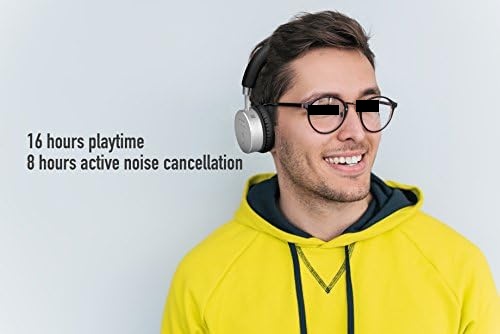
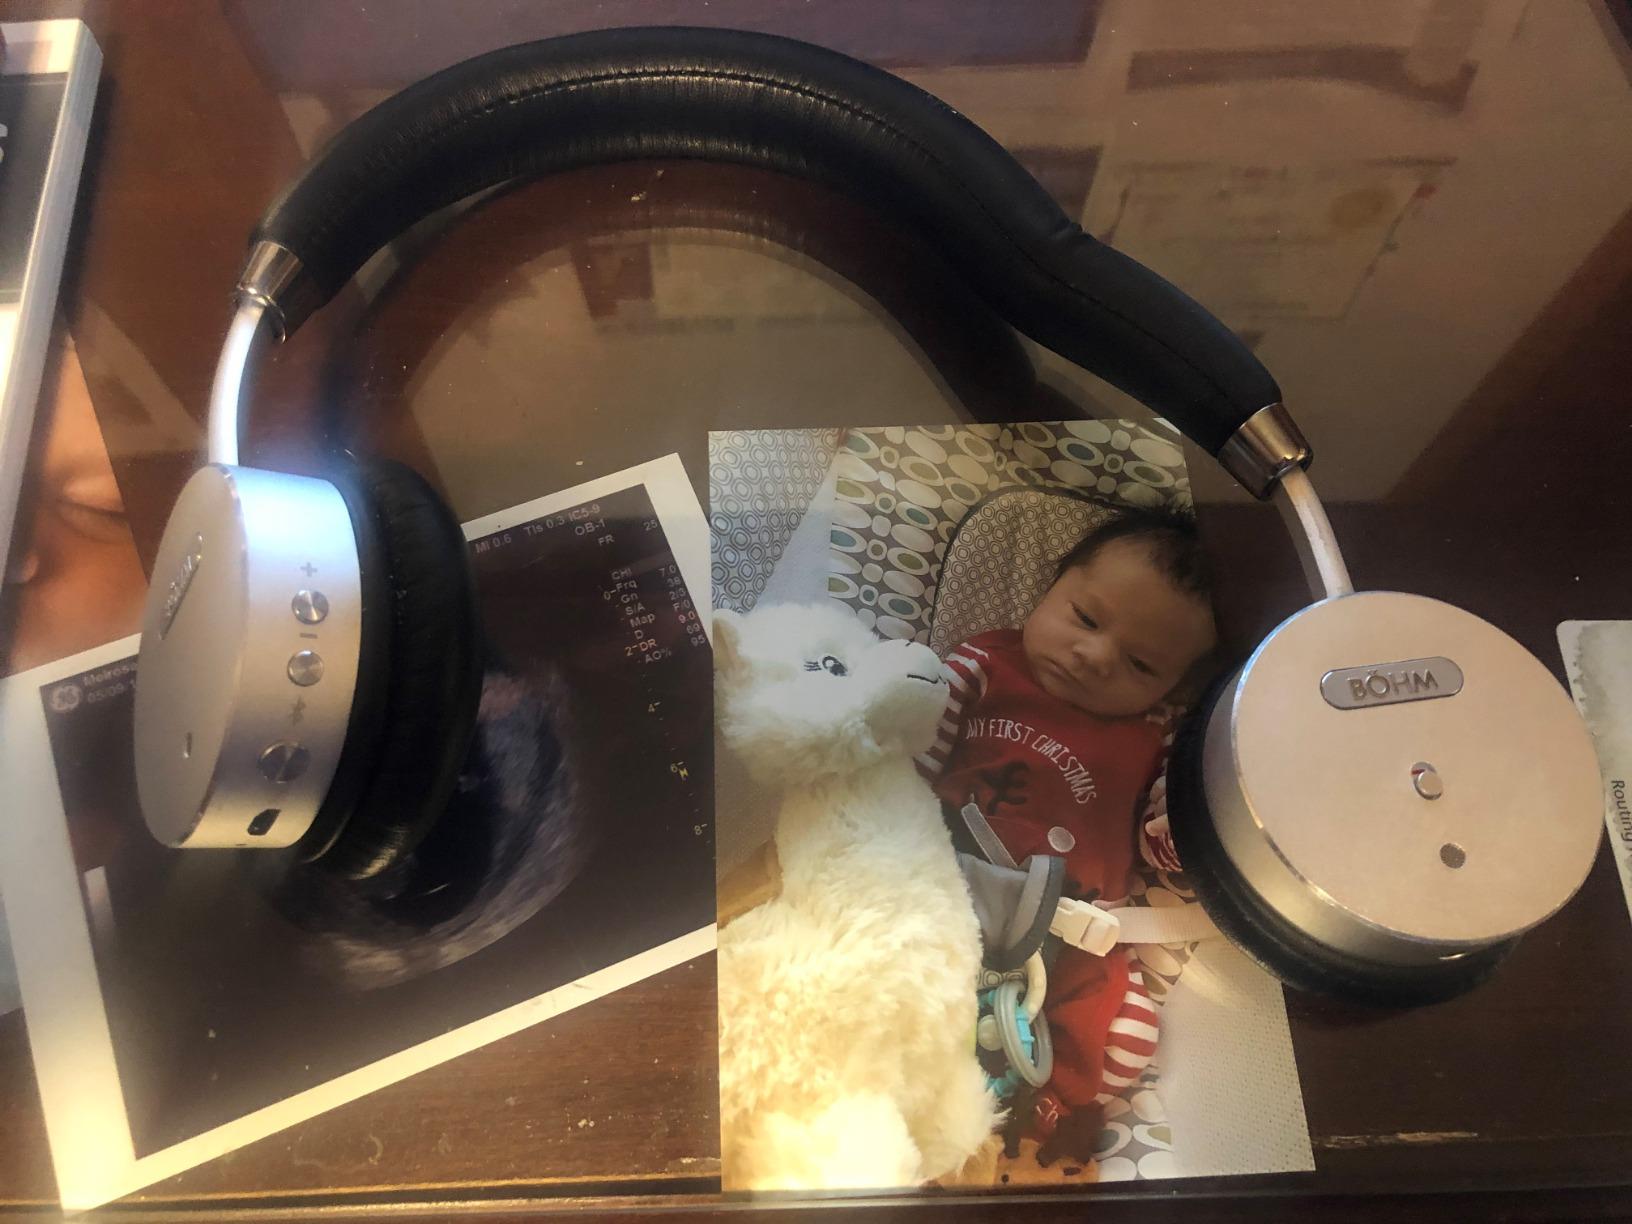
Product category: headphones
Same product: yes